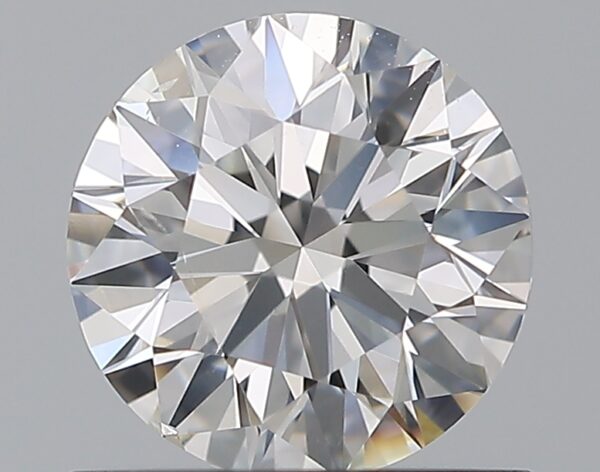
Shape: round
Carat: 0.7
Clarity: VS2
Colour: F
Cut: EX
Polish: EX
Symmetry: EX
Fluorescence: N
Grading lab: GIA
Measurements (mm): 5.68 x 5.71 x 3.52